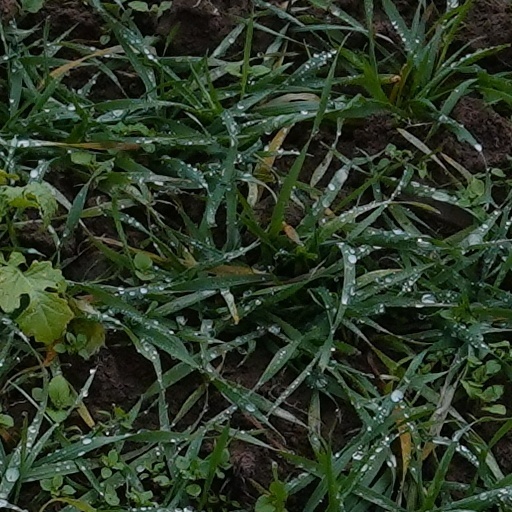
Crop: wheat